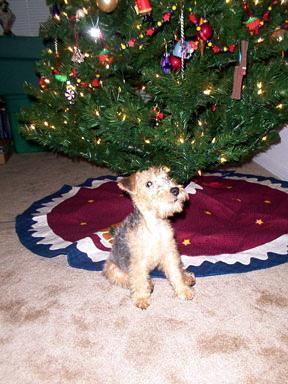
Lakeland_terrier